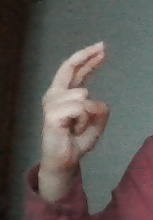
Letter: zay